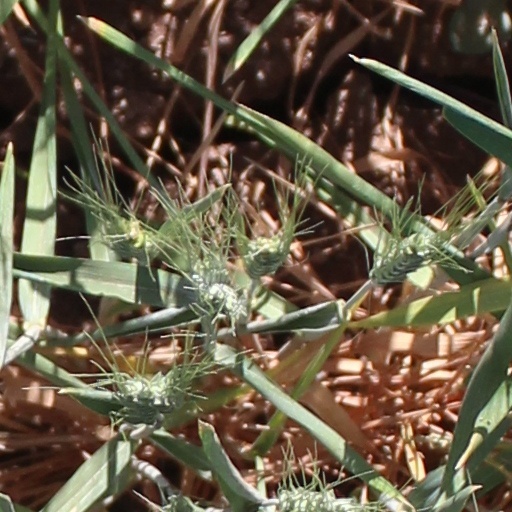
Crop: wheat